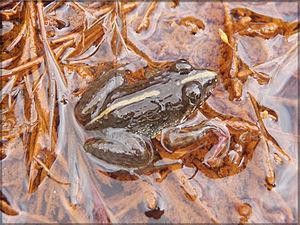
Zakerana greenii est une espèce d'amphibiens de la famille des Dicroglossidae.